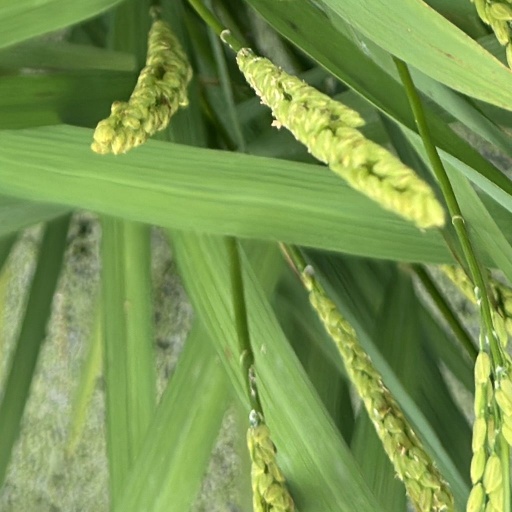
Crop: rice